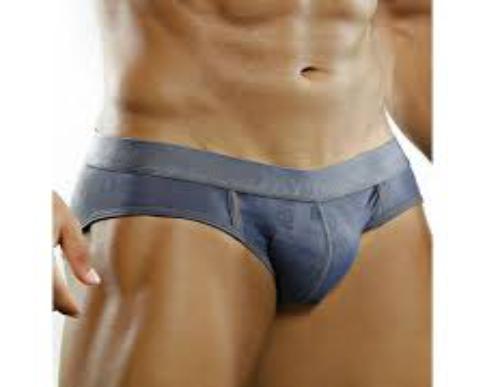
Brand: Intymen
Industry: Clothes